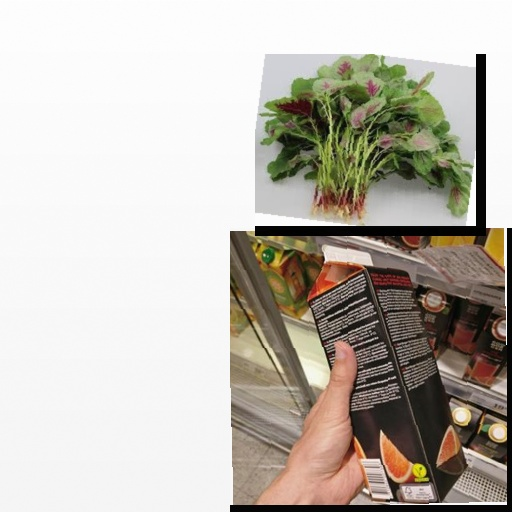
Food items: amaranth, grapefruit_juice